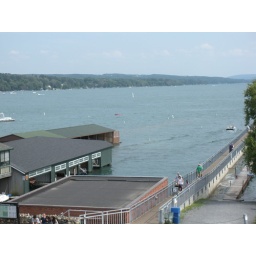
The view out over the lake from the balcony of room 316 of the Packwood house.